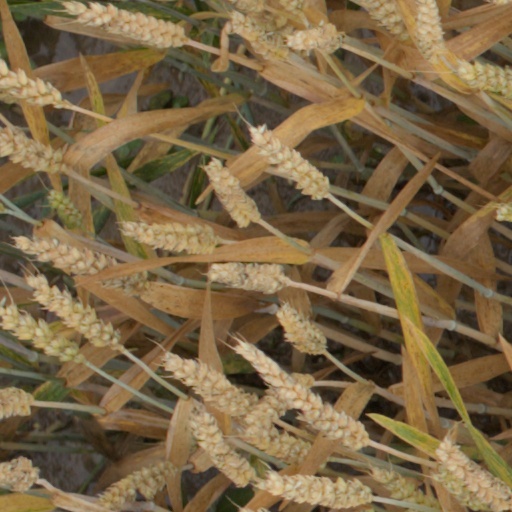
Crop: wheat